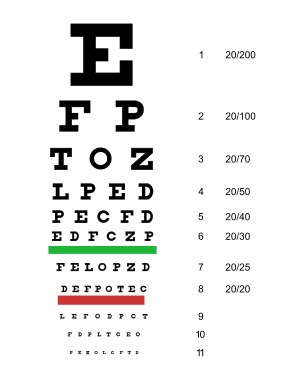
Snellen-tavle
En Snellen-tavle
En snellen-tavle er den tavle, som en læge bruger, når der skal foretages en synstest. Den er forsynet med bogstaver, som er størst foroven og bliver mindre og mindre nedad på tavlen. Til brug for børn er tavlen også lavet med tegninger i forskellig størrelse.